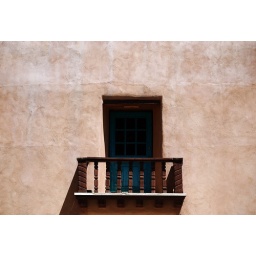
door in the wall